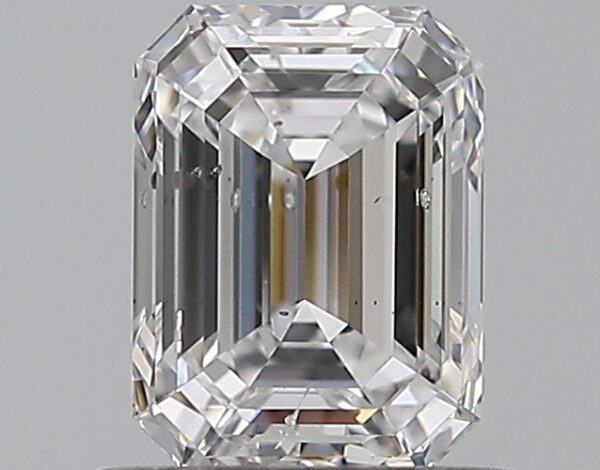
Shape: emerald
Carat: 0.72
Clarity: SI1
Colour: D
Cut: EX
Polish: EX
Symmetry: EX
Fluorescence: N
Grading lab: GIA
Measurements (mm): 5.8 x 4.29 x 2.94